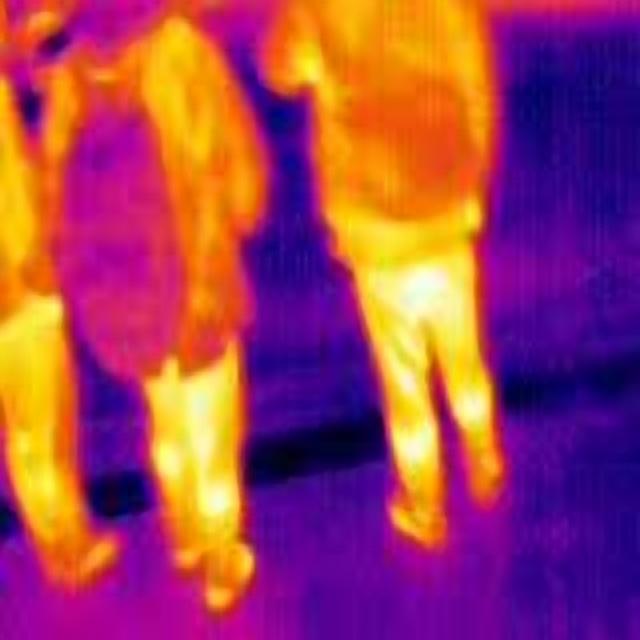
Detected objects:
label: person
label: person
label: person